Liberalism in Egypt

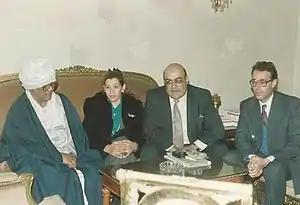
Farag Foda, second from the right

Farag Foda (also Faraj Fawda; 1946 – 9 June 1992), was a prominent Egyptian professor, writer, columnist, and human rights activist. Foda felt that he was defending Islam against its distortion by Islamists, stating ‘Islam is a religion and Muslims are human beings; religion is blameless, while humans make mistakes’. After an Islamist periodical condemned as immoral the broadcast of the ballet Swan Lake on television, he argued that the problem lay with "the onlooker (mushahid) rather than the looked upon (mushahad)" and quoted passages from a 1979 book "The Jurisprudence of Looking in Islam", which directs men to avoid looking at both women and men and, "in particular, smooth-faced boys". In a column in "October" magazine, he lamented, "the world around us is busy with the conquest of space, genetic engineering and the wonders of the computer," while Muslim scholars concern themselves with sex in paradise.